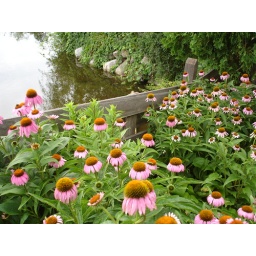
flowers by the river